Brian P. Monahan

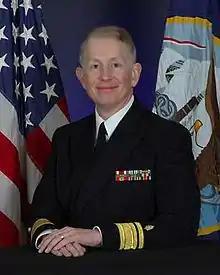
Attending Physician of the United States Congress

Brian Patrick Monahan (born 1960) is the Attending Physician of the United States Congress and the United States Supreme Court and holds the rank of rear admiral in the United States Navy. Monahan was nominated to the position and rank by United States President Barack Obama in January 2009. He previously served as the director of hematology and medical oncology at the National Naval Medical Center. He is a Master of The American College of Physicians and a Member of the Academy of Medicine.